American coot

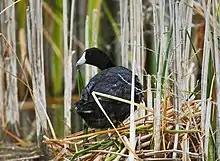
Coot standing over its nest. Note red eyes

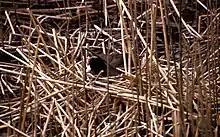
Nesting American coot

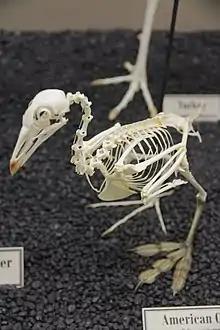
American coot skeleton (Museum of Osteology)

The coot mating season occurs during May and June. Coot mate pairings are monogamous throughout their life, given they have a suitable territory. A typical reproductive cycle involves multiple stages: pairing, nesting, copulation, egg deposition, incubation, and hatching.